Parfait-Louis Monteil

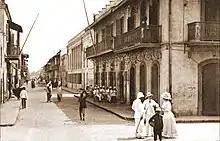
Colonial Saint Louis c. 1900. Europeans and Africans on the Rue Lebon.

Colonel Monteil and a small party of Frenchmen arrived in Dakar in September 1890. He traveled by railway up the coast to St. Louis where he hired bearers and tirailleurs. He continued his journey up the Sénégal River by steamer, arriving on 18 October 1890 at Kayes, where he bought equipment and horses.